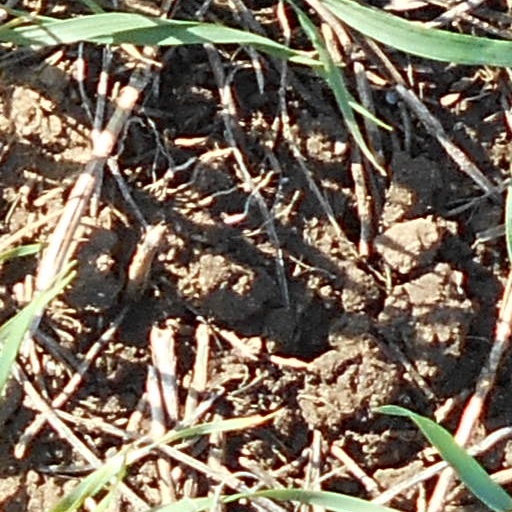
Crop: wheat